Religion in South Ossetia

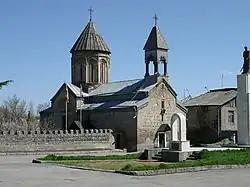
St. Mary's Church, an Armenian Apostolic church in Tskhinvali

South Ossetia is mostly ethnically Ossetian, with minorities of Georgians. The majority of Ossetians are Orthodox Christians, and the Orthodox Church remains a prominent aspect of South Ossetian society. Traditional pagan elements are often syncretized with Orthodox Christianity. The number of practitioners of Ossetian traditional religion is difficult to estimate, but it is a significant portion of the population. Unlike in North Ossetia, where Muslims form a significant minority, Islam is absent from South Ossetia. Many ethnic Ossetians who identify as Christian or Uatsdin participate in traditional values and rituals, and throughout North and South Ossetia, popular practice of folk religion exceeds that in churches.